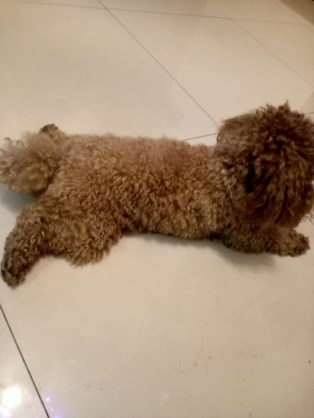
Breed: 7449-n000128-teddy